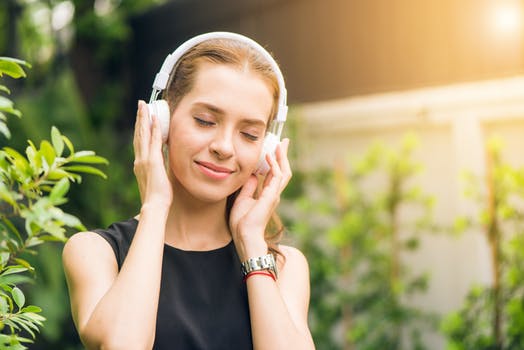
Label: No Watermark